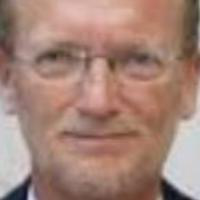
Age group: age 56-65